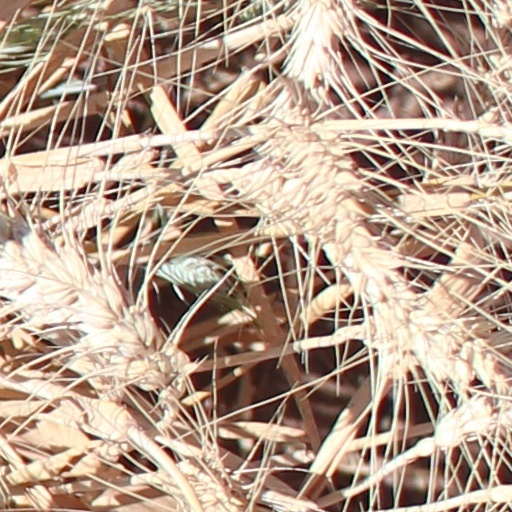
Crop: wheat